Bohemian Reformation

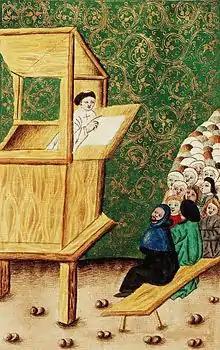
Jan Hus preaching

The best-known representative of the Bohemian Reformation is Jan Hus. He was an influential university teacher and a popular preacher in Bethlehem Chapel in the Old Town of Prague. The chapel was founded already in 1391 in the spirit of the nascent Bohemian Reformation. It was intended solely for sermons in Czech and it could admit 3,000 people. Jan Hus and his friends (e. g. Jacob of Mies) were skeptical about the idea of conciliarism which called for a church reform from above via cardinals and theologians. For them the cardinals and theologians were bearers of the same corruption as the papacy itself. Hus believed that the head of the Church was Jesus Christ rather than the pope. In some issues they were inspired by the ideas of an Oxford theologian and philosopher John Wycliffe. It can be seen in their cooperation with the secular power which supported them. Together with Wycliffe they thought that aristocracy could help the church to become poor and focused only on spiritual issues by confiscation of its property. In 1412, Jan Hus criticized selling indulgences which led to an unrest in Prague suppressed by the city council.